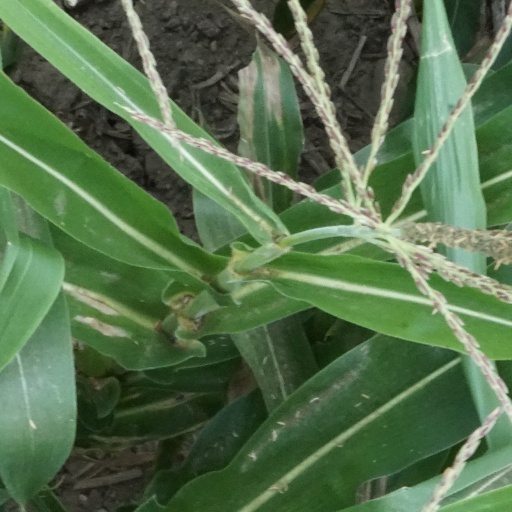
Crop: maize; corn